West Coast Express (ice hockey)

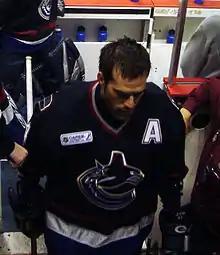
Bertuzzi was a part of the trade that brought goaltender Roberto Luongo to the Canucks.

The following season each member of the West Coast Express suffered a decline in performance. The trio were unable to complete the season as a unit due to injuries and suspension. On February 16, 2004, in a game against the Colorado Avalanche, Naslund received a "questionable hit" from the Avalanche's Steve Moore. Suffering a minor concussion from the hit and a hyper-extended elbow when he fell to the ice, he missed three games due to his injuries. While Moore was unpenalized for the hit, some Canucks players felt that it was a "cheap shot". In the second rematch of the two teams after Moore's hit on Naslund, Vancouver allegedly put a "bounty" on Moore and were out to make him "pay a price". Early in the game, Moore clashed with Cooke, but later refused to fight Bertuzzi, despite being taunted and followed around the ice. After being refused the fight, Bertuzzi punched Moore in the head from behind and slammed him into the ice. Bertuzzi was subsequently suspended indefinitely by the NHL, and the resulting injuries ended Moore's career and left him suffering from concussion symptoms over the following seven years. Despite the loss of Bertuzzi, the Canucks won the Northwest Division. In the opening round Vancouver faced their division rival Calgary Flames. In the series Vancouver fell behind three games to two. They took a 4–0 lead in game six before the Flames came back to tie the game and send it to overtime. The game remained tied into the third overtime when Morrison scored at the 2:28 mark to force game seven. In game seven the Canucks were again trailing late into the third period in the closing seconds Naslund went around Flames defenceman Jordan Leopold drove the net and put a shot on goal. Flames goaltender Miikka Kiprusoff, made the save but Cooke scored on the rebound with just 5.7 seconds remain to force overtime. The Canucks failed to capitalize on the change in momentum as the Flames' Martin Gelinas scored 1:25 into overtime eliminating Vancouver. Naslund recorded nine points in the seven-game series while Morrison chipped in five. During the off-season Naslund received the last of his individual NHL honors being named a First Team NHL All-Star once again.